Donegal (town)

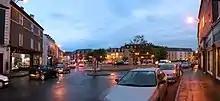
Donegal town centre at night

Donegal Castle was the stronghold of the O'Donnells. It has been restored by the Office of Public Works.